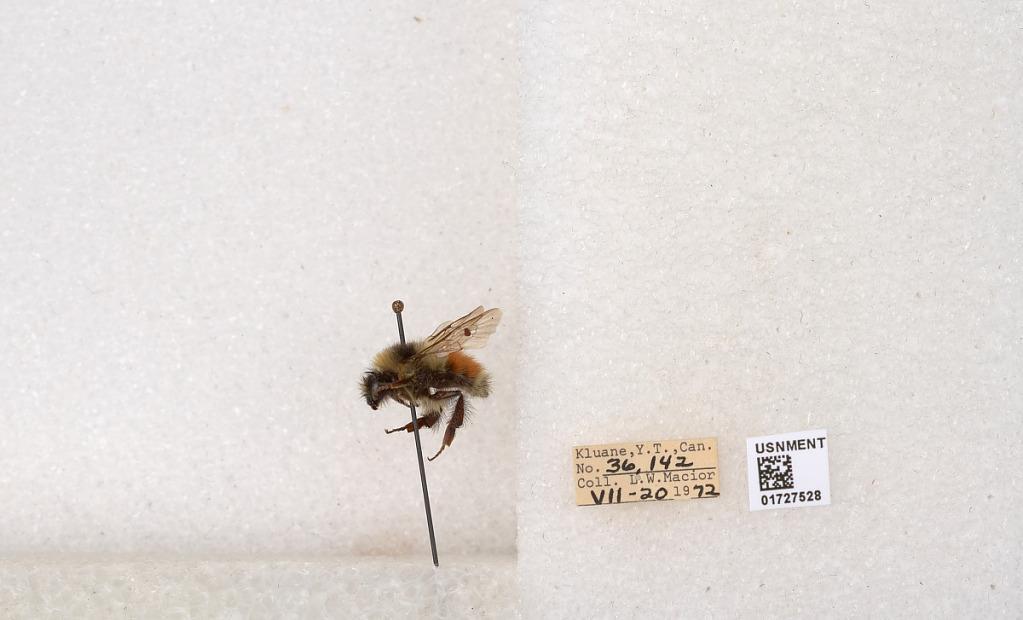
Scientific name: Bombus (Pyrobombus) sylvicola Kirby
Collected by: L. Macior
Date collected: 1972-7-20
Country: Canada
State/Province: Yukon Teritory
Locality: Kluane National Park and Reserve
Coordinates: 60.7493, -139.504